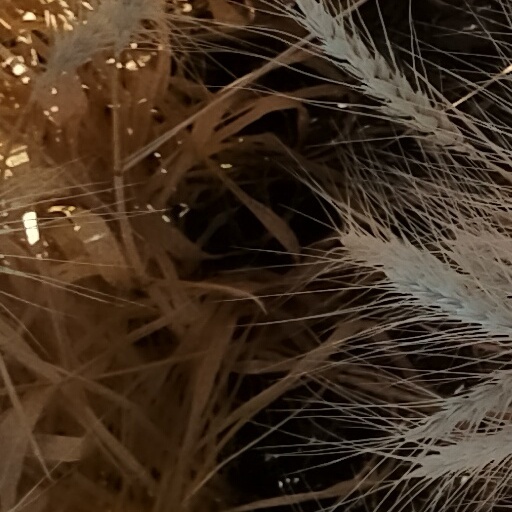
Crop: wheat